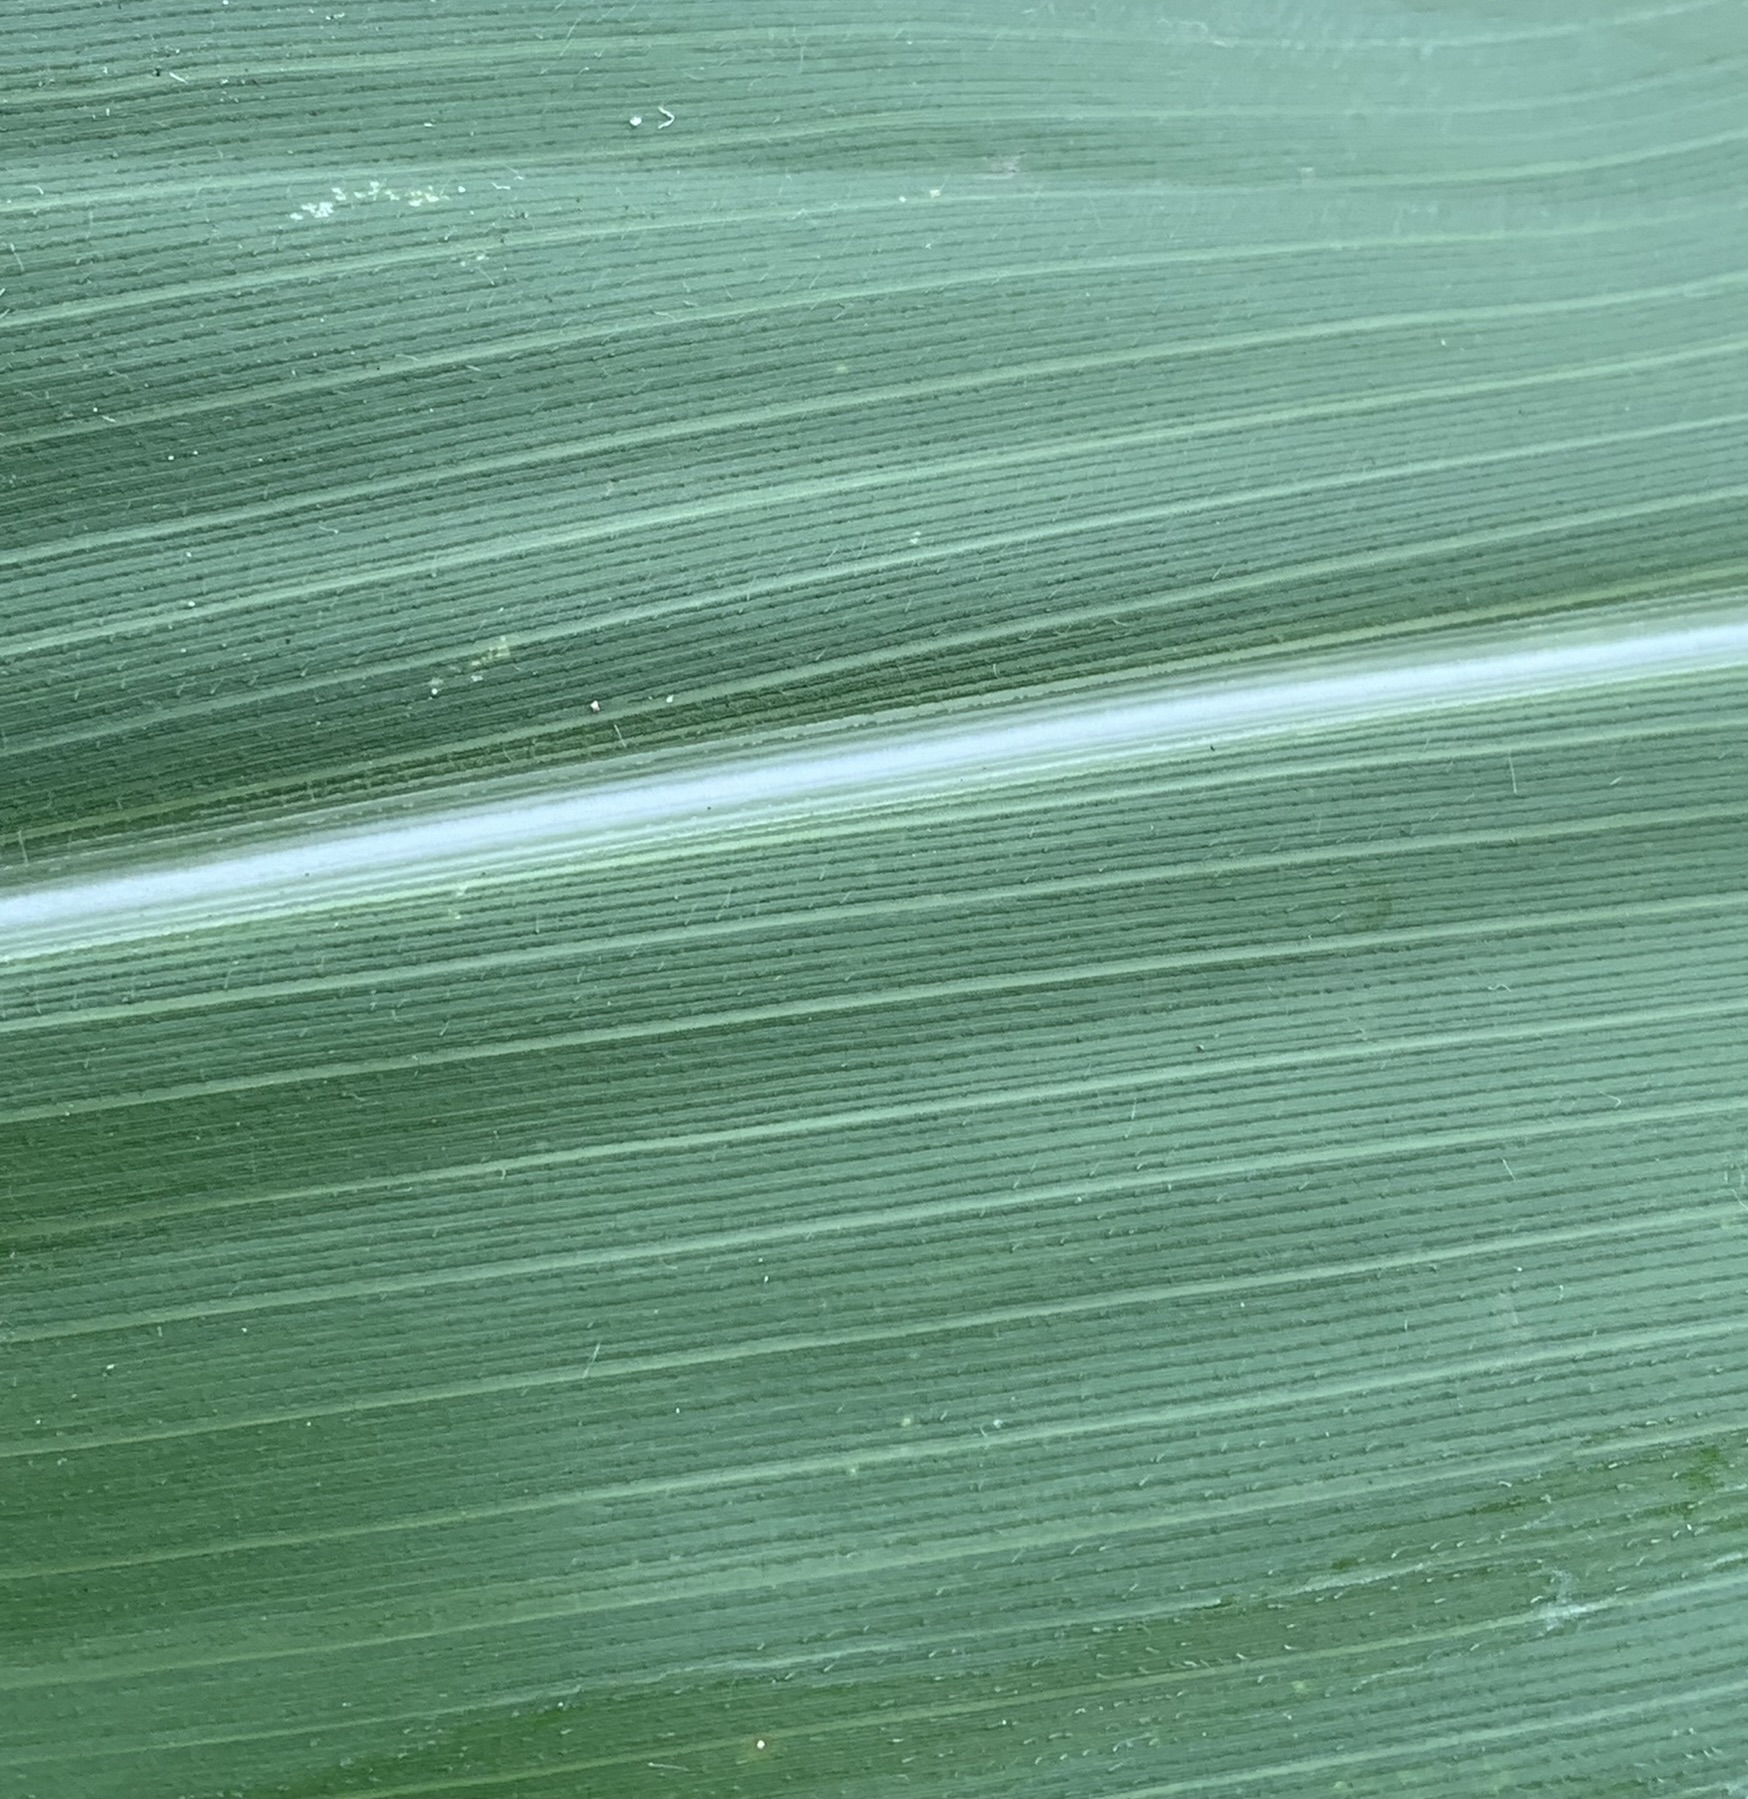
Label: Healthy